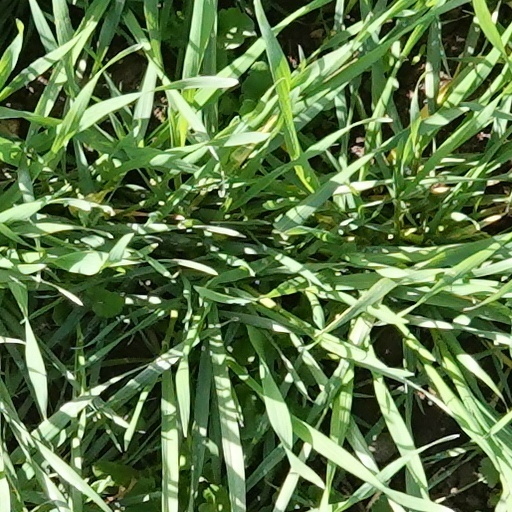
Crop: wheat